Cycling in Toronto

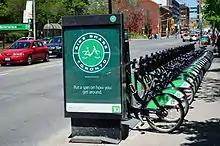
A Bike Share Toronto rental kiosk. The bicycle sharing system was launched in May 2011.

Cycling as transportation is covered under the Ontario "Highway Traffic Act".